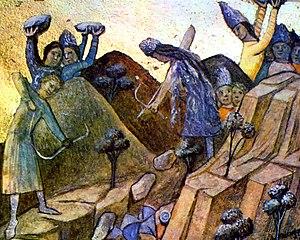
La bataille de Posada (1330) à la suite de laquelle la Hongrie dut reconnaître l'indépendance de la Valachie (Chronique enluminée de Vienne). bataille de Posada. La belle image. L'armée du roi de Hongrie Charles d'Anjou prise dans une embuscade tendue par Basarab Ier de Valachie. Enluminure du Chronicon Pictum. עברית: ציור בכרוניקה המצוירת בווינה על ""קרב פוסאדה"". Hrvatski: Bečka oslikana kronika ""Bitka kod Posade"". Magyar: A posadai csata. A posadai csata a Képes krónikában. Csór Tamás átadja lovát Károly Róbert királynak. 日本語: ポサダの戦い。14世紀ハンガリーの年代記クロニコン・ピクトゥムより.